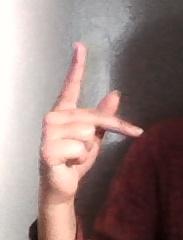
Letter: dha